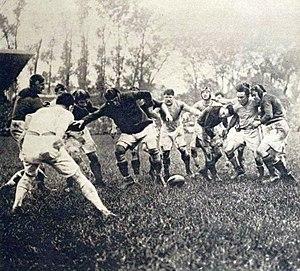
1923 (13 mai), dribbling du toulousain Lubin-Lebrère durant la finale du championnat.
Le championnat de France de rugby à XV de première série 1922-1923 est remporté par le Stade toulousain qui bat l'Aviron bayonnais en finale le 13 mai.